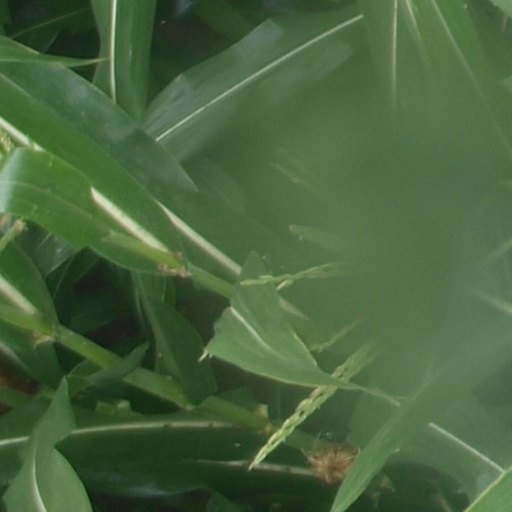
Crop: maize; corn